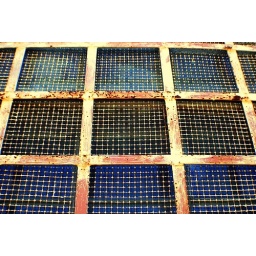
window of old building in Galveston